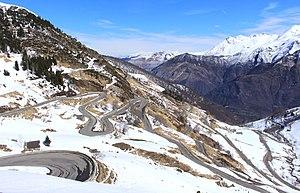
Luz Ardiden (Hautes-Pyrénées)
Luz-Ardiden est une station de sports d'hiver des Pyrénées située sur la commune de Luz-Saint-Sauveur dans le département des Hautes-Pyrénées en région Occitanie. Elle est composée de deux secteurs interconnectés : Béderet et Aulian.